Winston-Salem Air Force Station

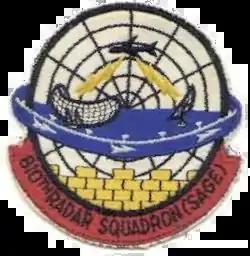
Emblem of the 810th Radar Squadron

Winston-Salem Air Force Station (ADC ID: M-130 NORAD ID: Z-130) is a closed United States Air Force General Surveillance Radar station that was active from 1956 to 1970. It is located southeast of Winston-Salem, North Carolina.